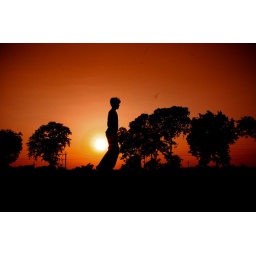
silhouette of boy with trees in backgound at sunset